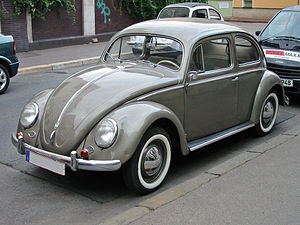
Wirtschaftswunder
Om noget symboliserer "folkevognsboblen" det økonomiske opsving i Vesttyskland
Wirtschaftswunder er den tyske betegnelse for den hurtige genopbygning og det vedvarende økonomiske opsving, der indtraf i Vesttyskland efter møntreformen i 1948.